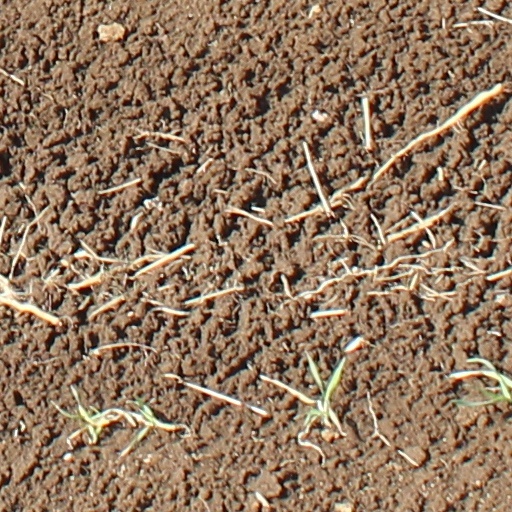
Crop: wheat